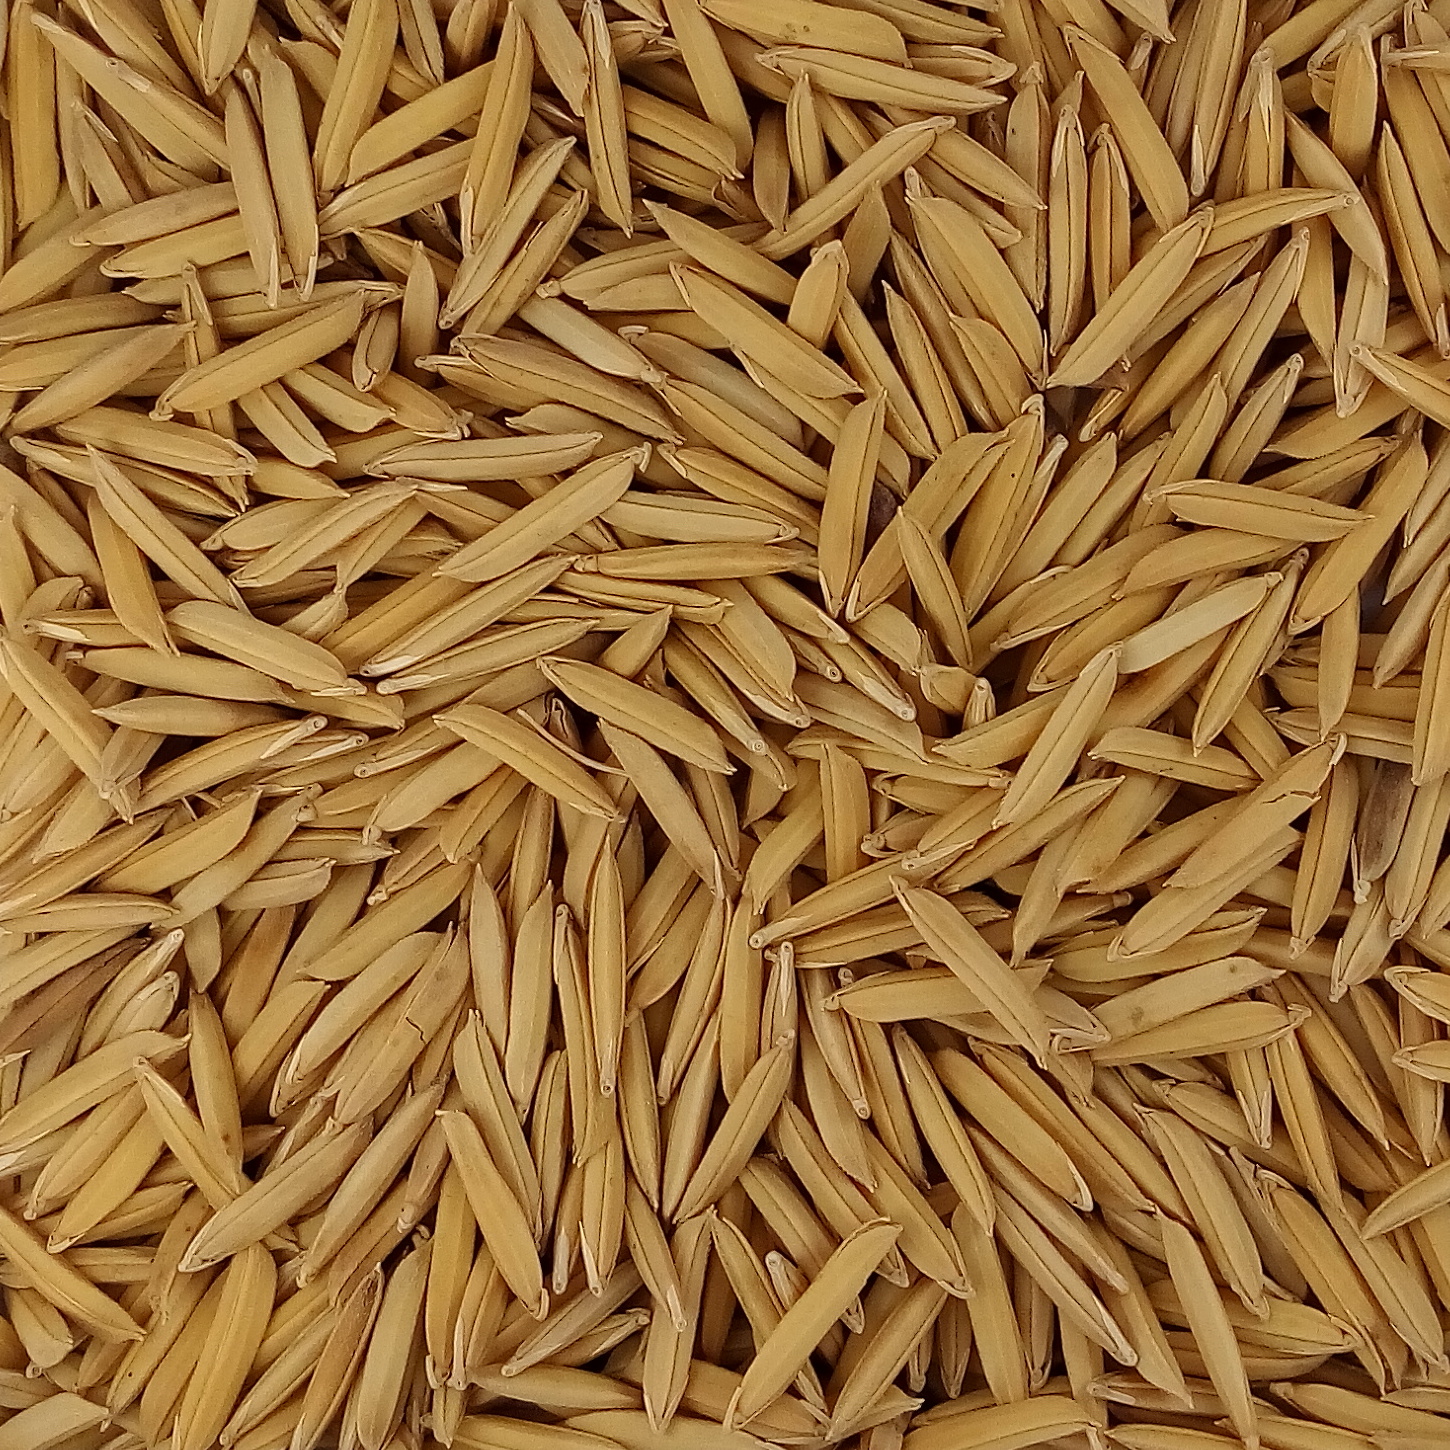
Rice seed variety: 1509